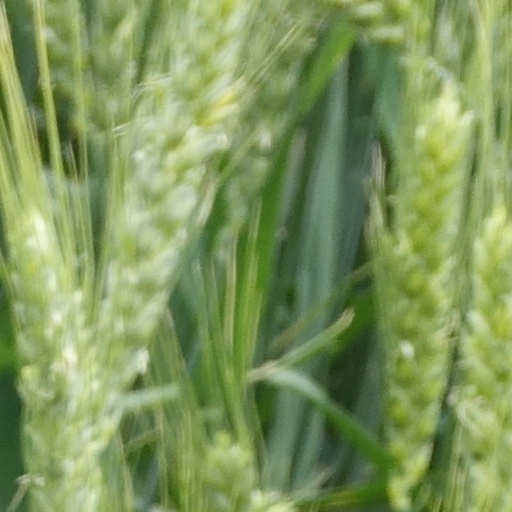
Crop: wheat